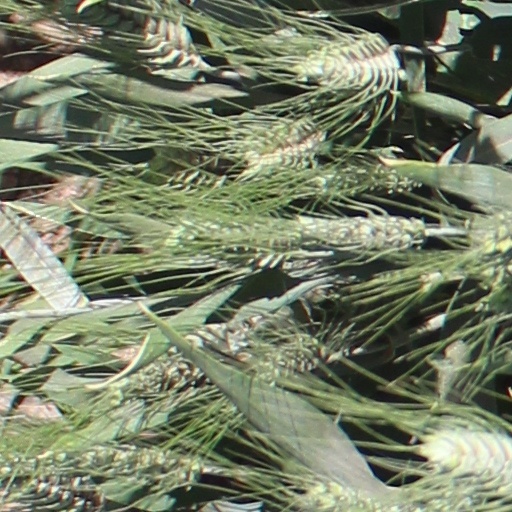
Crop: wheat